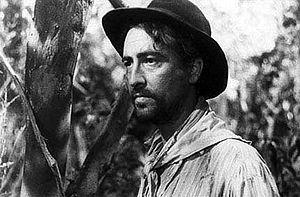
Le Fleuve de sang est un film argentin réalisé par Hugo del Carril et sorti en 1952.